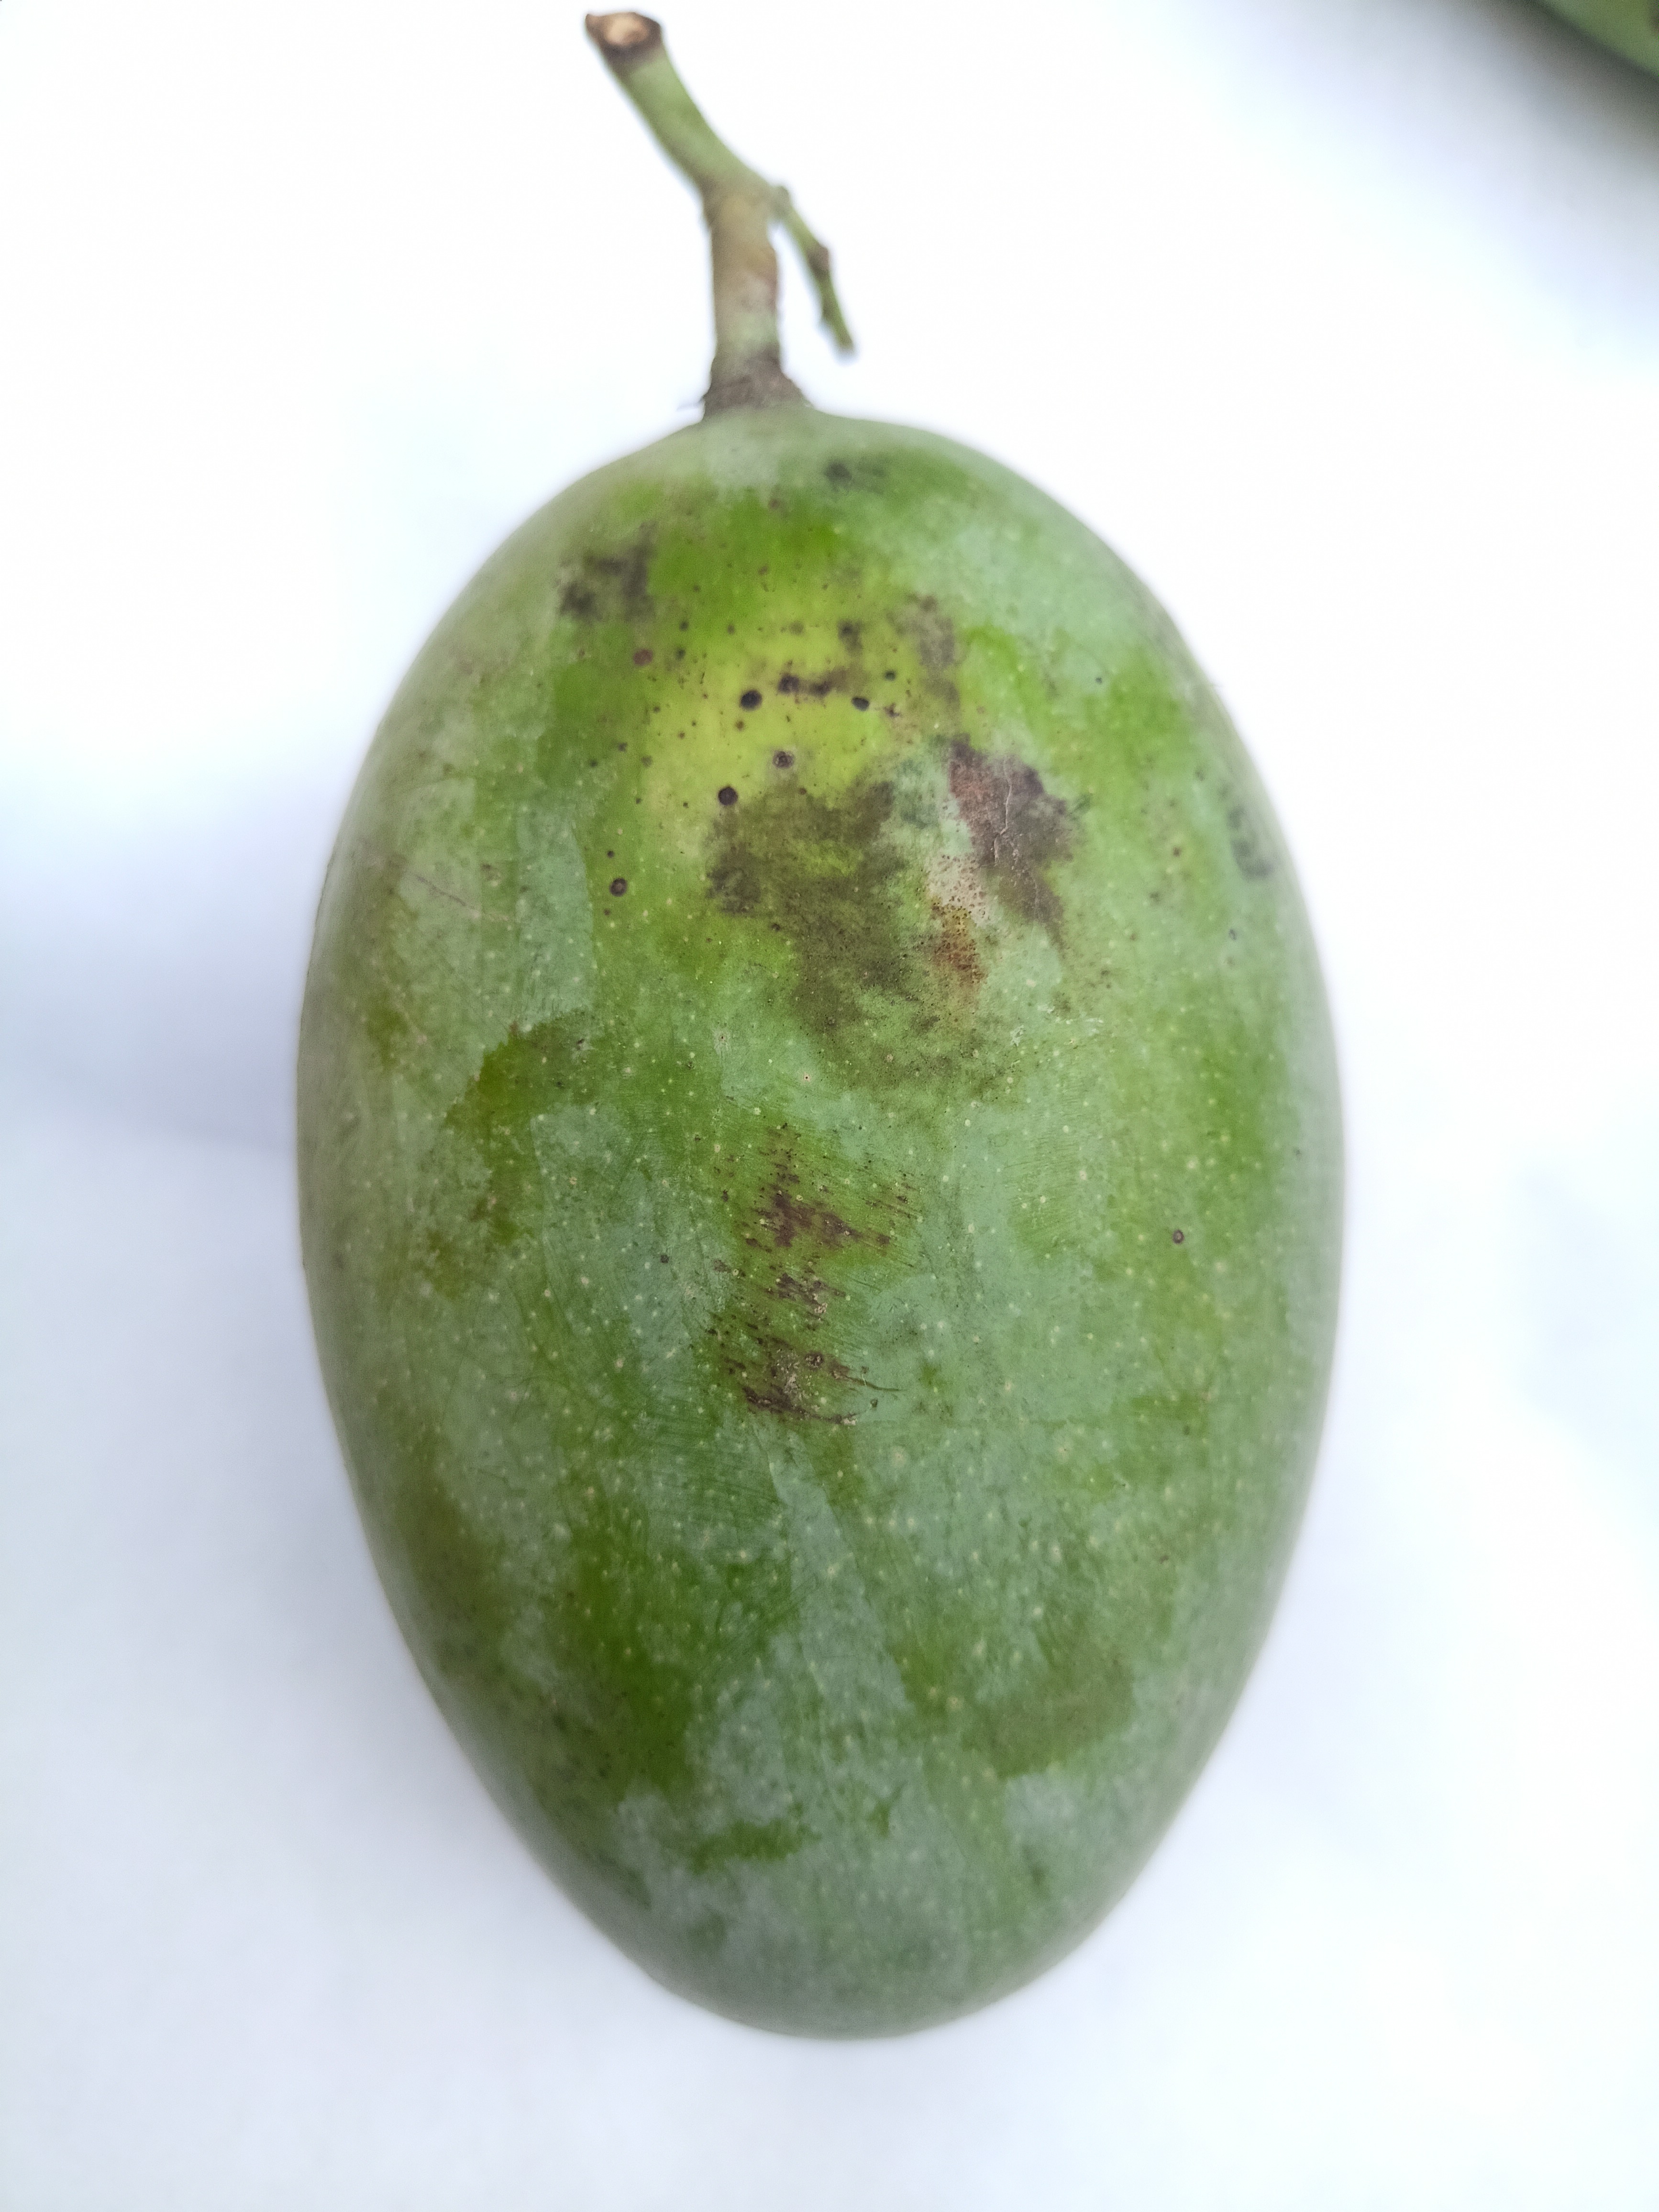
Mango variety: Amrapali